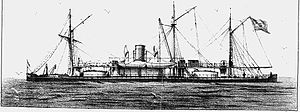
Kystpanserskib / Lande og skibe
Kystpanserskibe var krigsskibe, der var beregnet til tjeneste i kystnære farvande. Lige som de søgående panserskibe var de beskyttet af panser, men de adskilte sig ved at have lavere rækkevidde og fart. Denne prioritering betød, at man med et lille deplacement kunne få skibe med stor slagkraft og god beskyttelse. De var typisk mindre end de søgående panserskibe og havde deplacementer fra 1.000 til 8.000 tons.